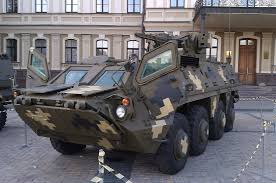
Label: BTR-80